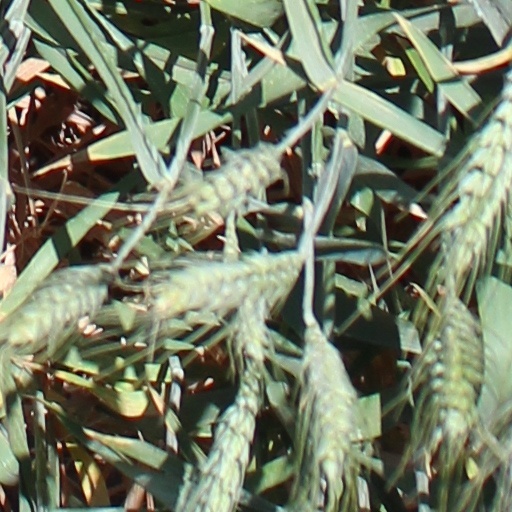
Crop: wheat